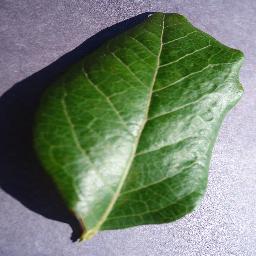
Label: Blueberry___healthy